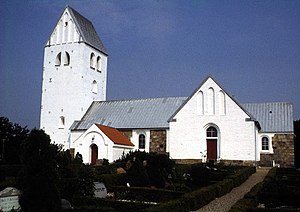
Ejsing Kirke
Ejsing Kirke
Ejsing Kirke ligger i landsbyen Ejsing i Ejsing Sogn og er én af Danmarks største landsbykirker.